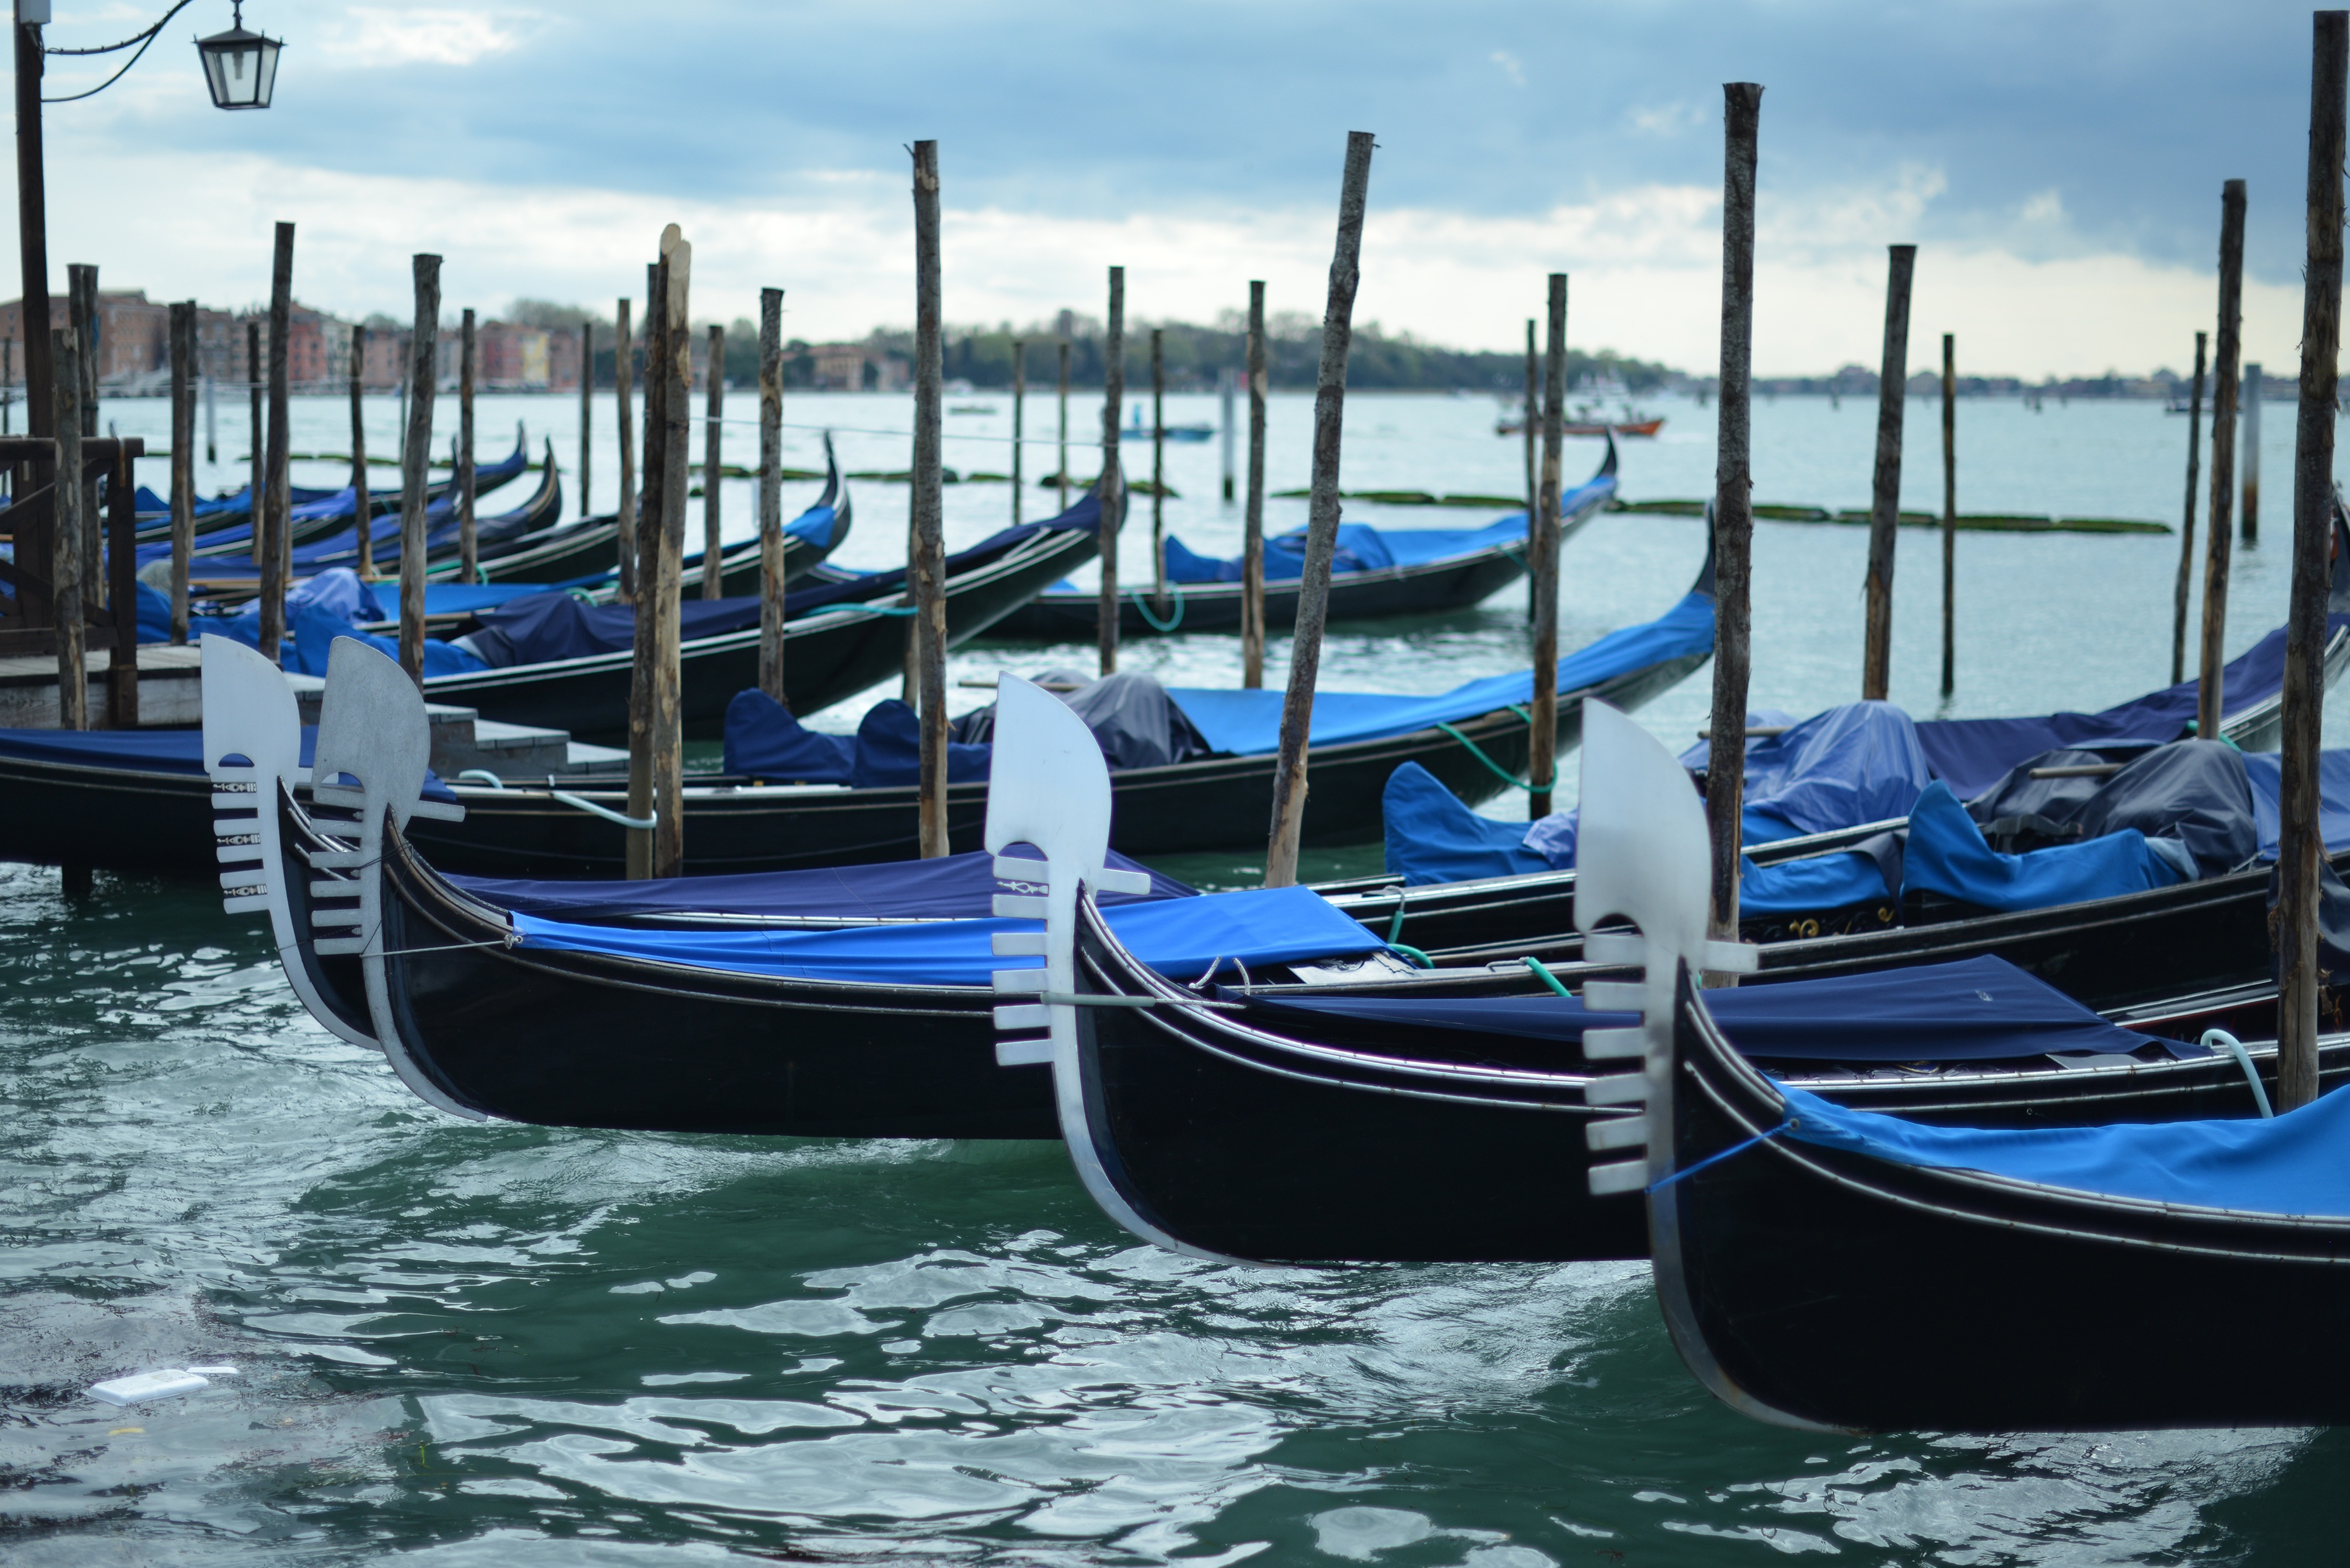
water, boat, vehicle, italy, venice, sailboat, boating, gondola, gondolas, watercraft, longship, watercraft rowing, viking ships